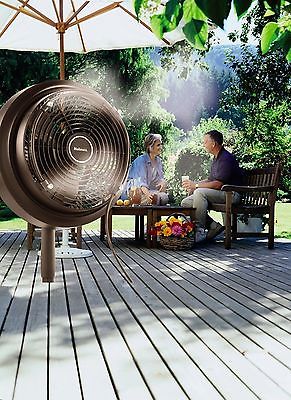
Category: fan